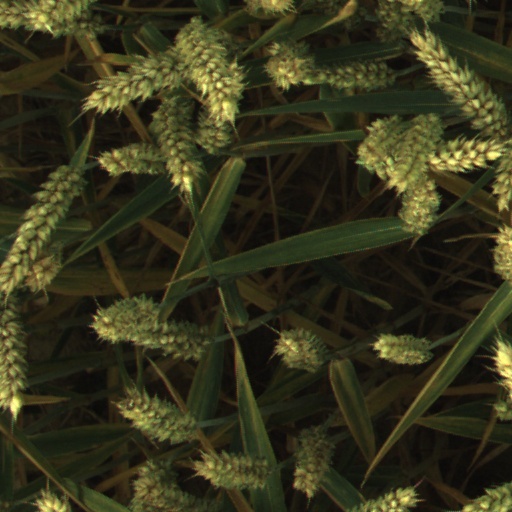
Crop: wheat